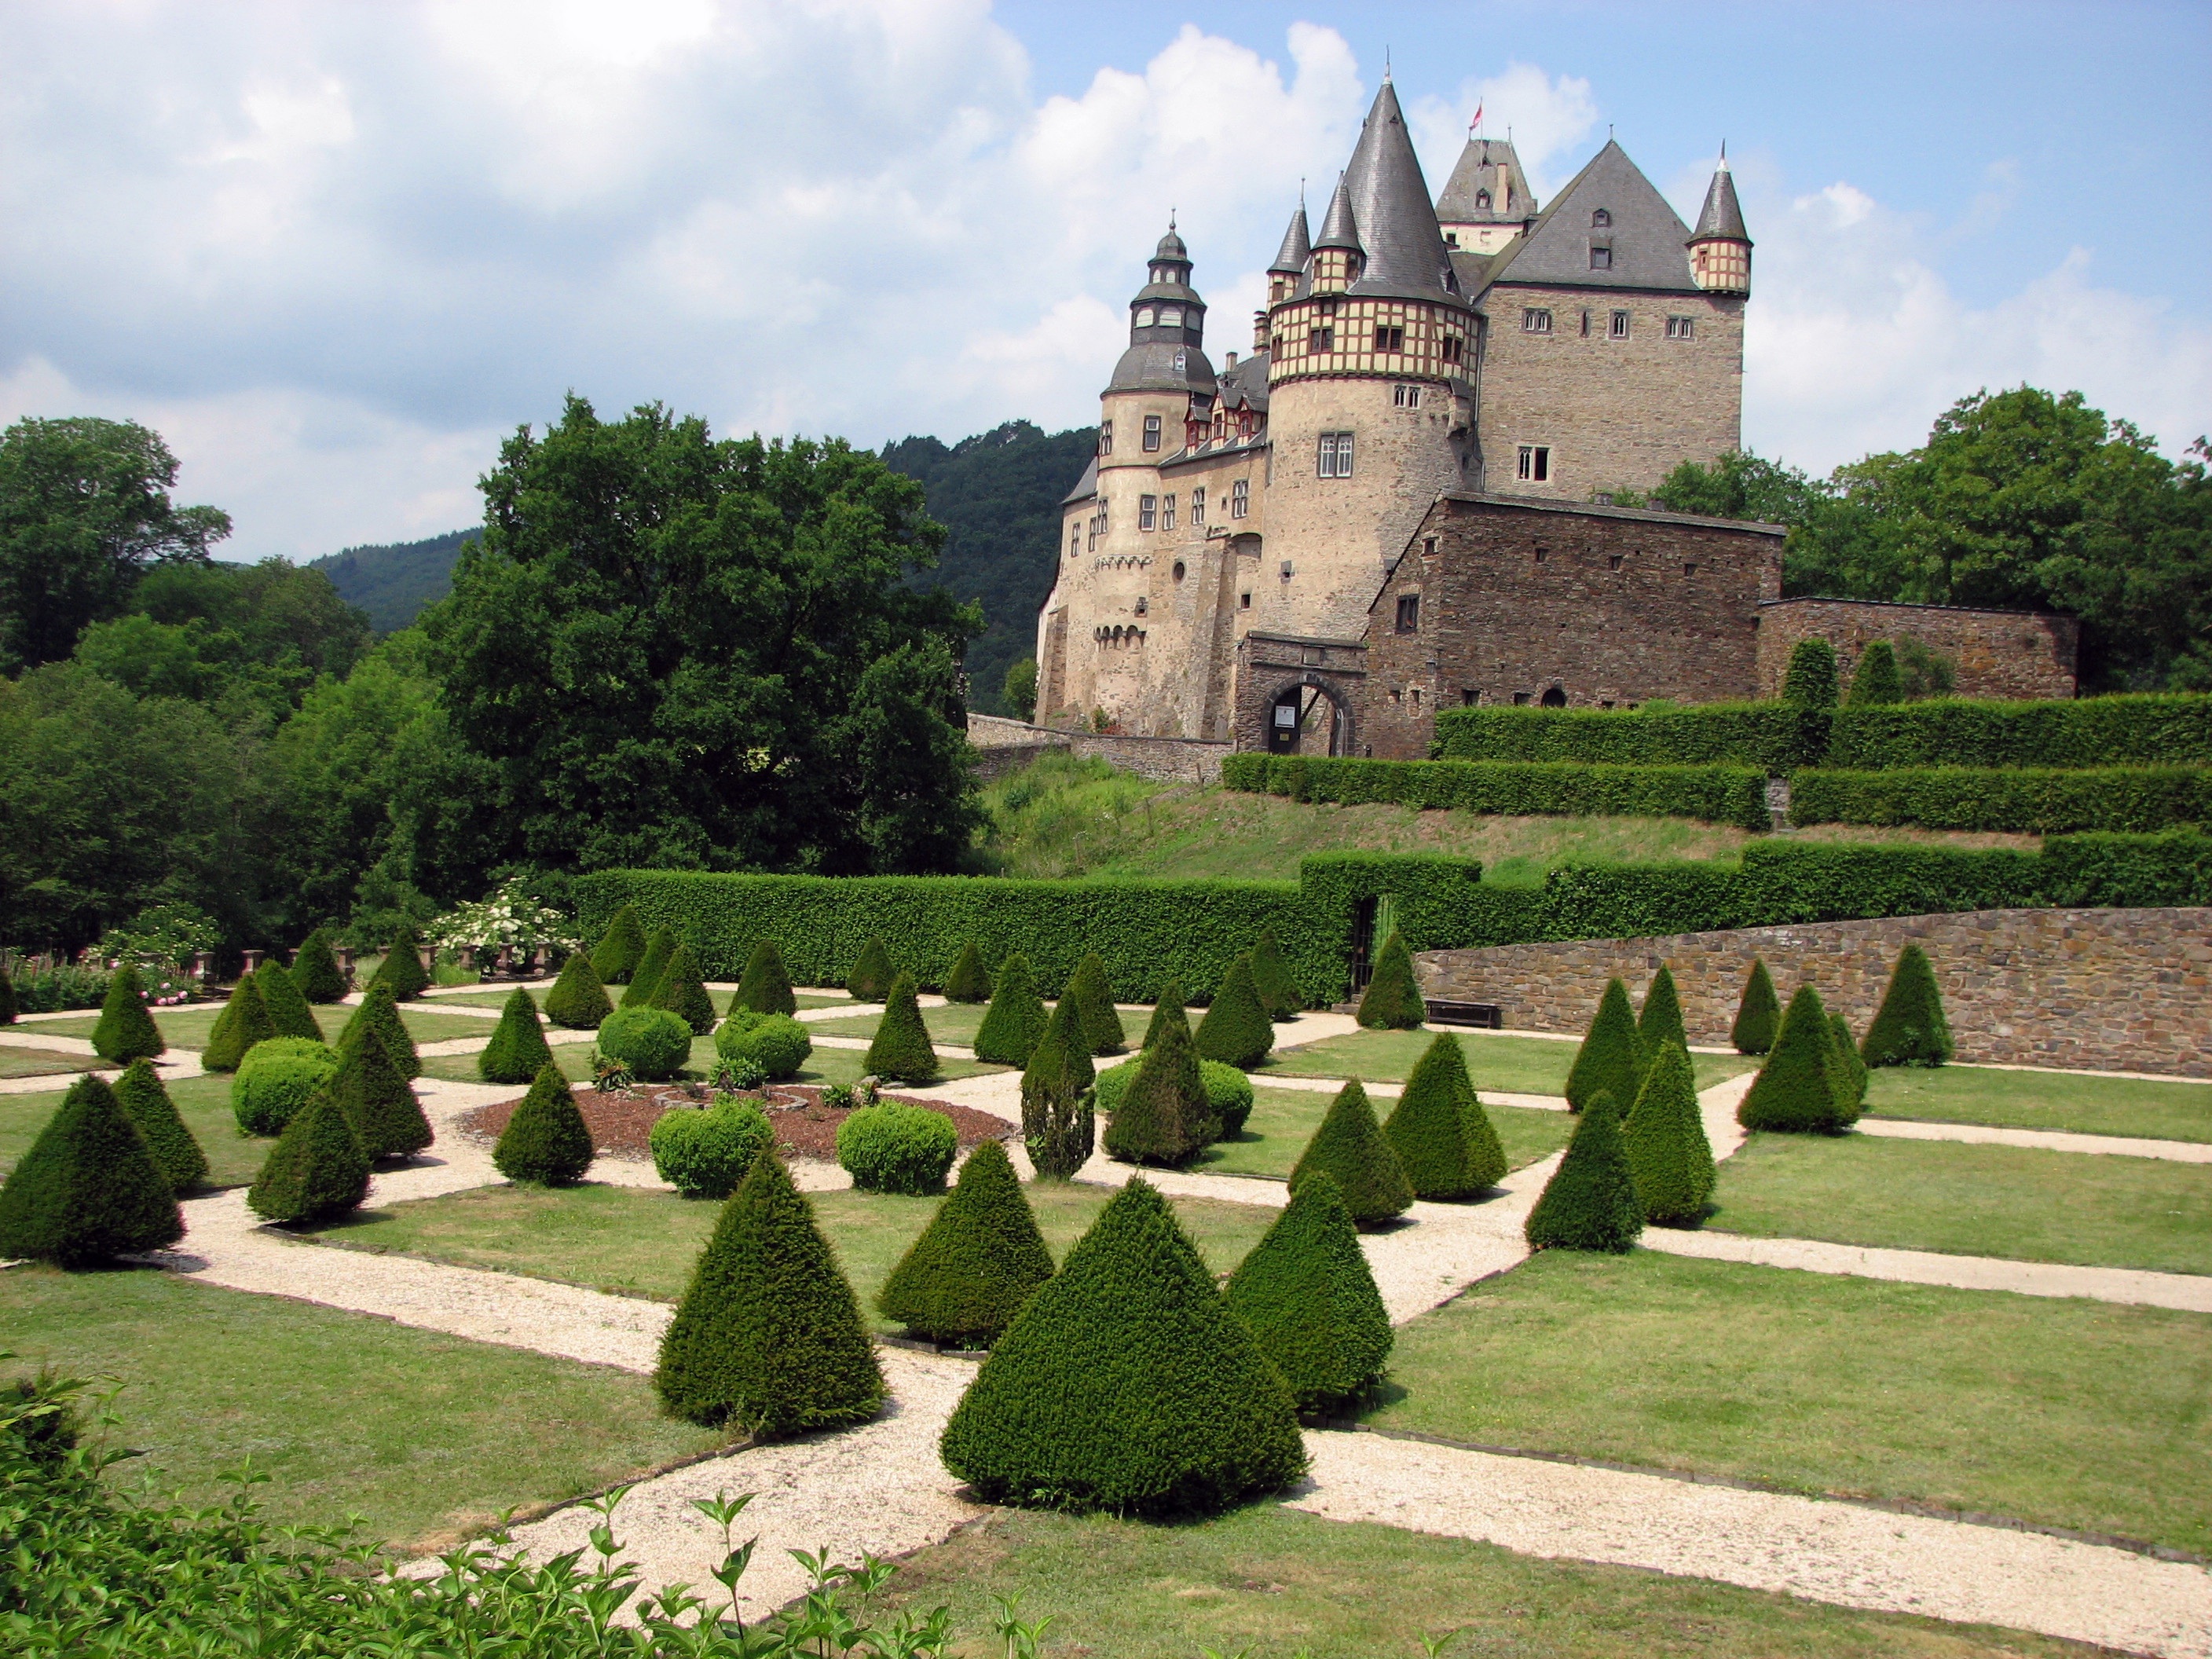
building, chateau, castle, garden, place of worship, monastery, abbey, estate, eifel, stately home, historic site, b rresheim